Gerard Bolland

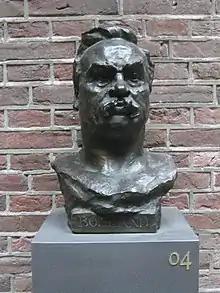
Büst of Bolland by (Leiden University)

Bolland was an advocate of the Christ myth theory. He continued Bruno Bauer's "concepts about Philo, the Caesars, and their influence" on the development of Christianity. He believed that the basis for Christianity developed among strongly syncretised, Hellenized Jews in Alexandria and Judeophile Greeks in the early Common Era. These early beliefs revolved around a mythical Chrestos figure, and were not connected to a nationalistic Messiah figure. Among the influences in these circles were Gnosticism and Hermeticism. Philo’s writings were also a step in this development, especially the concept of the Logos.